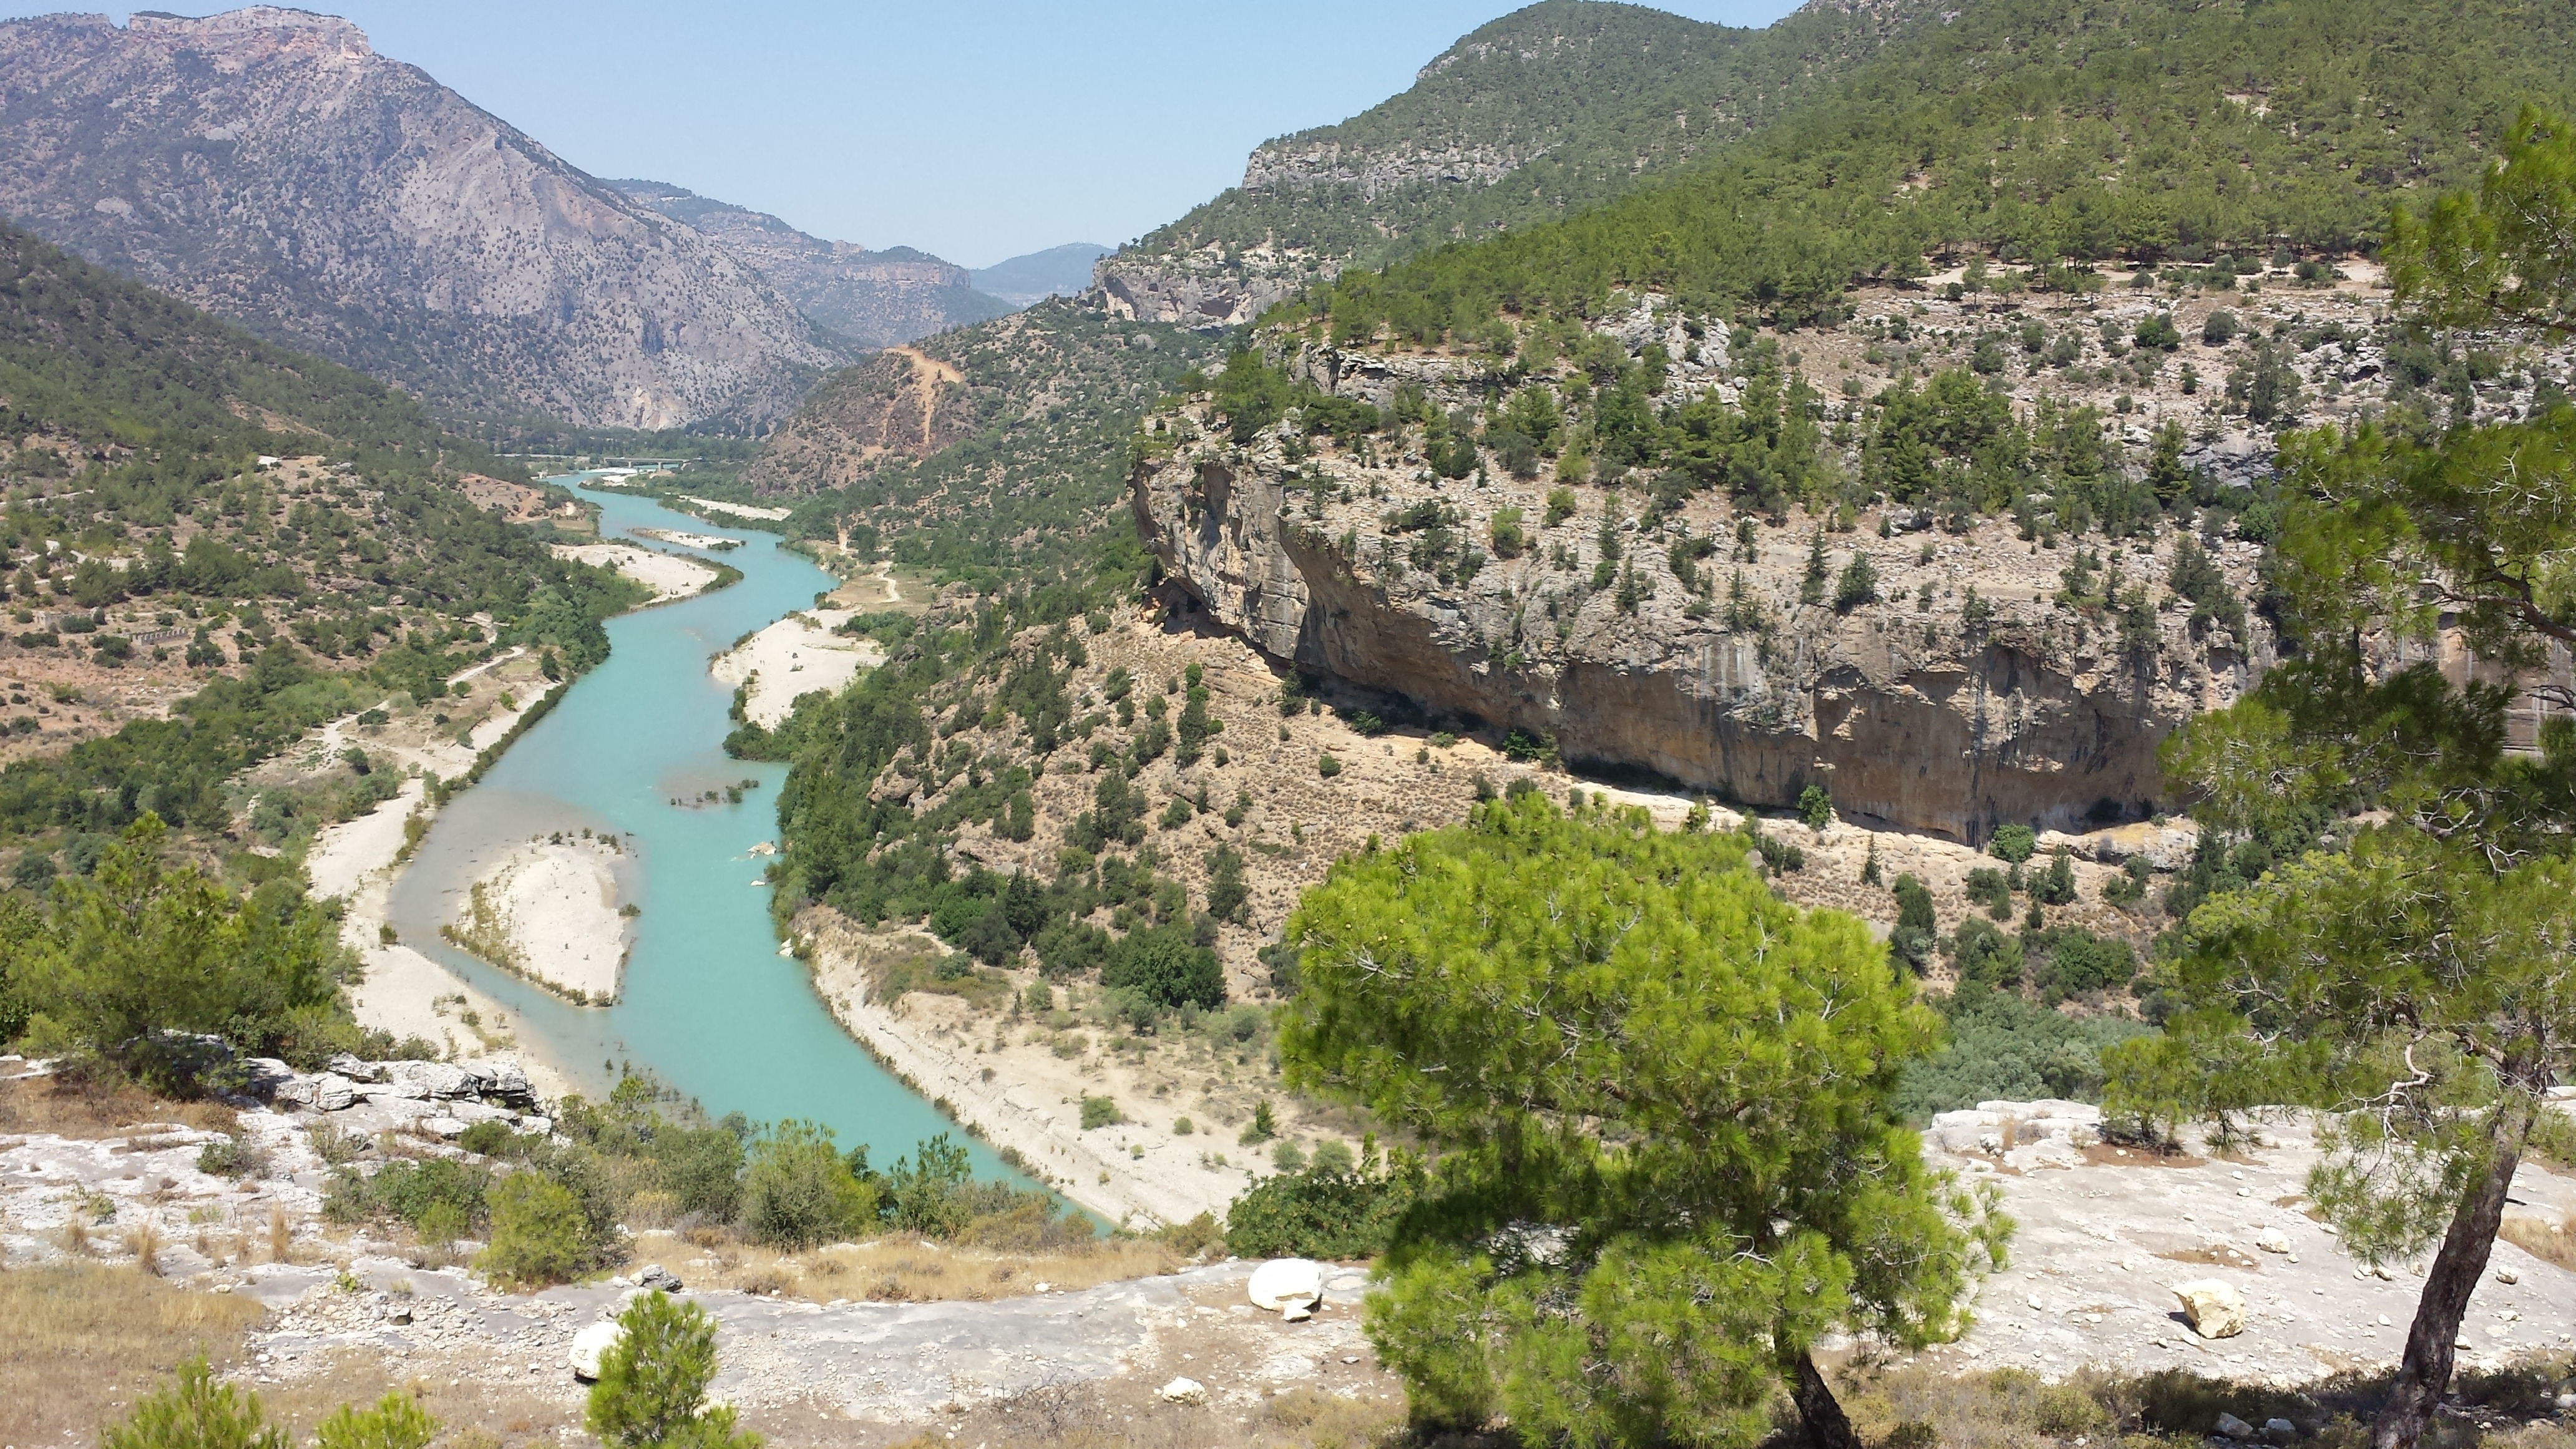
landscape, nature, rock, trail, river, valley, mountain range, village, cliff, canyon, tourism, terrain, stones, mountains, turkey, plateau, wadi, landform, mountain pass, geographical feature, geological phenomenon